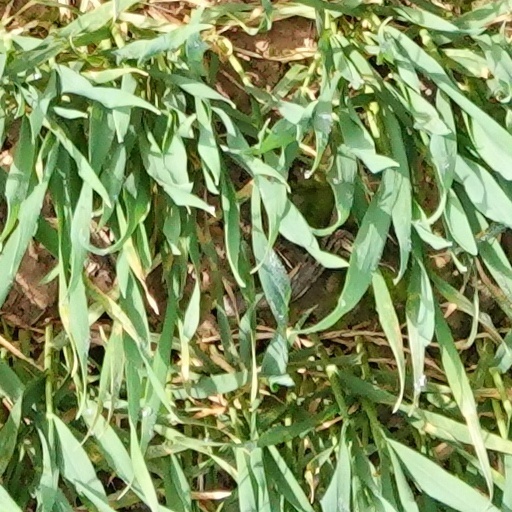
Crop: wheat